Richard Hell

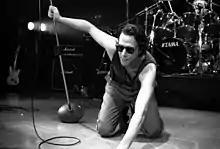
Richard Hell at Club Citta in Japan, early 90s

Richard Lester Meyers (born October 2, 1949), better known by his stage name Richard Hell, is an American singer, songwriter, bass guitarist and writer.